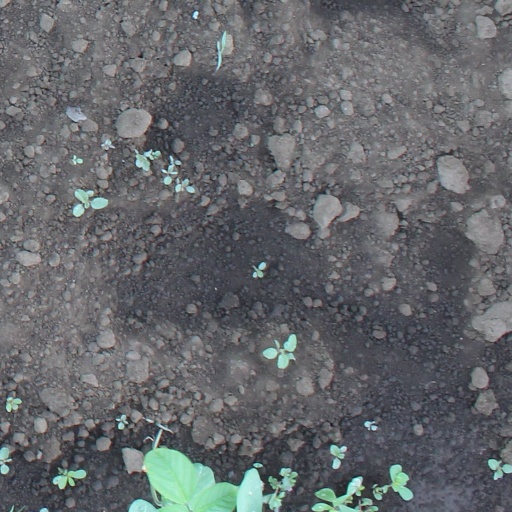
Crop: soybean